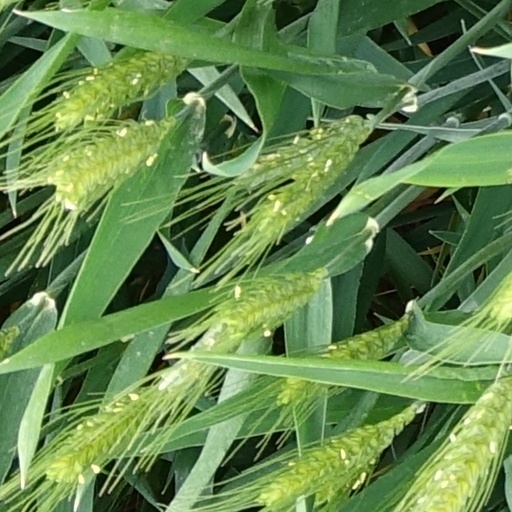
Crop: wheat